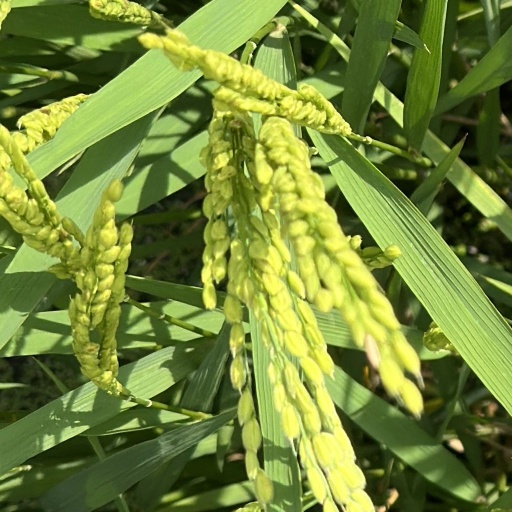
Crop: rice